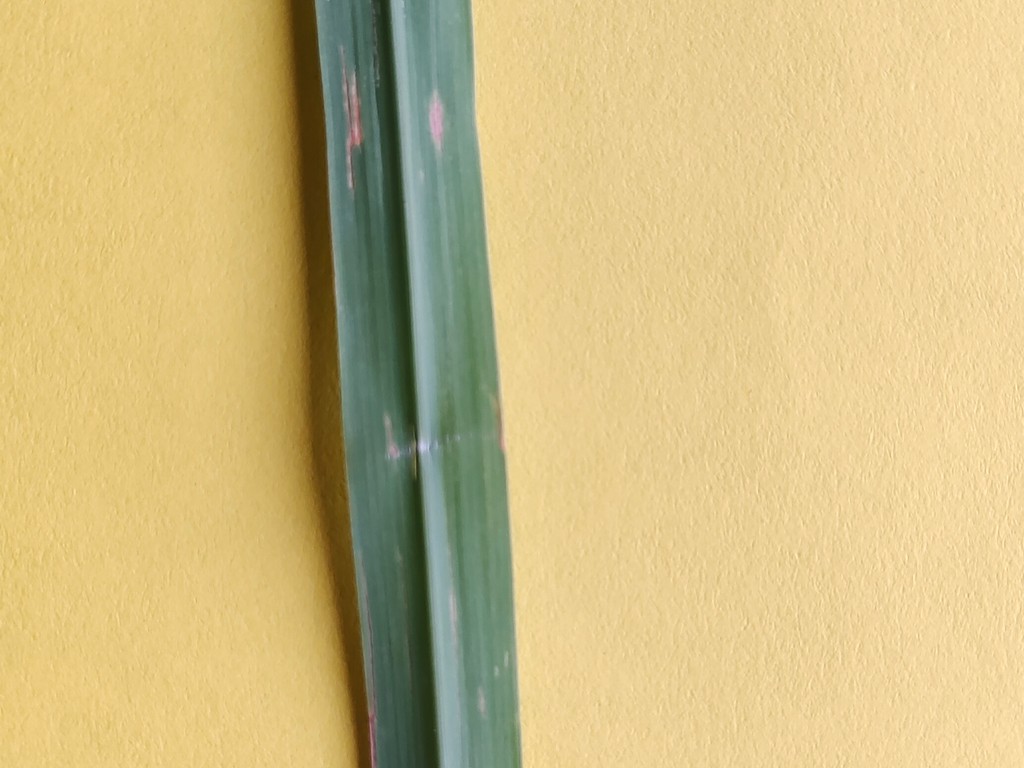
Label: Unhealthy